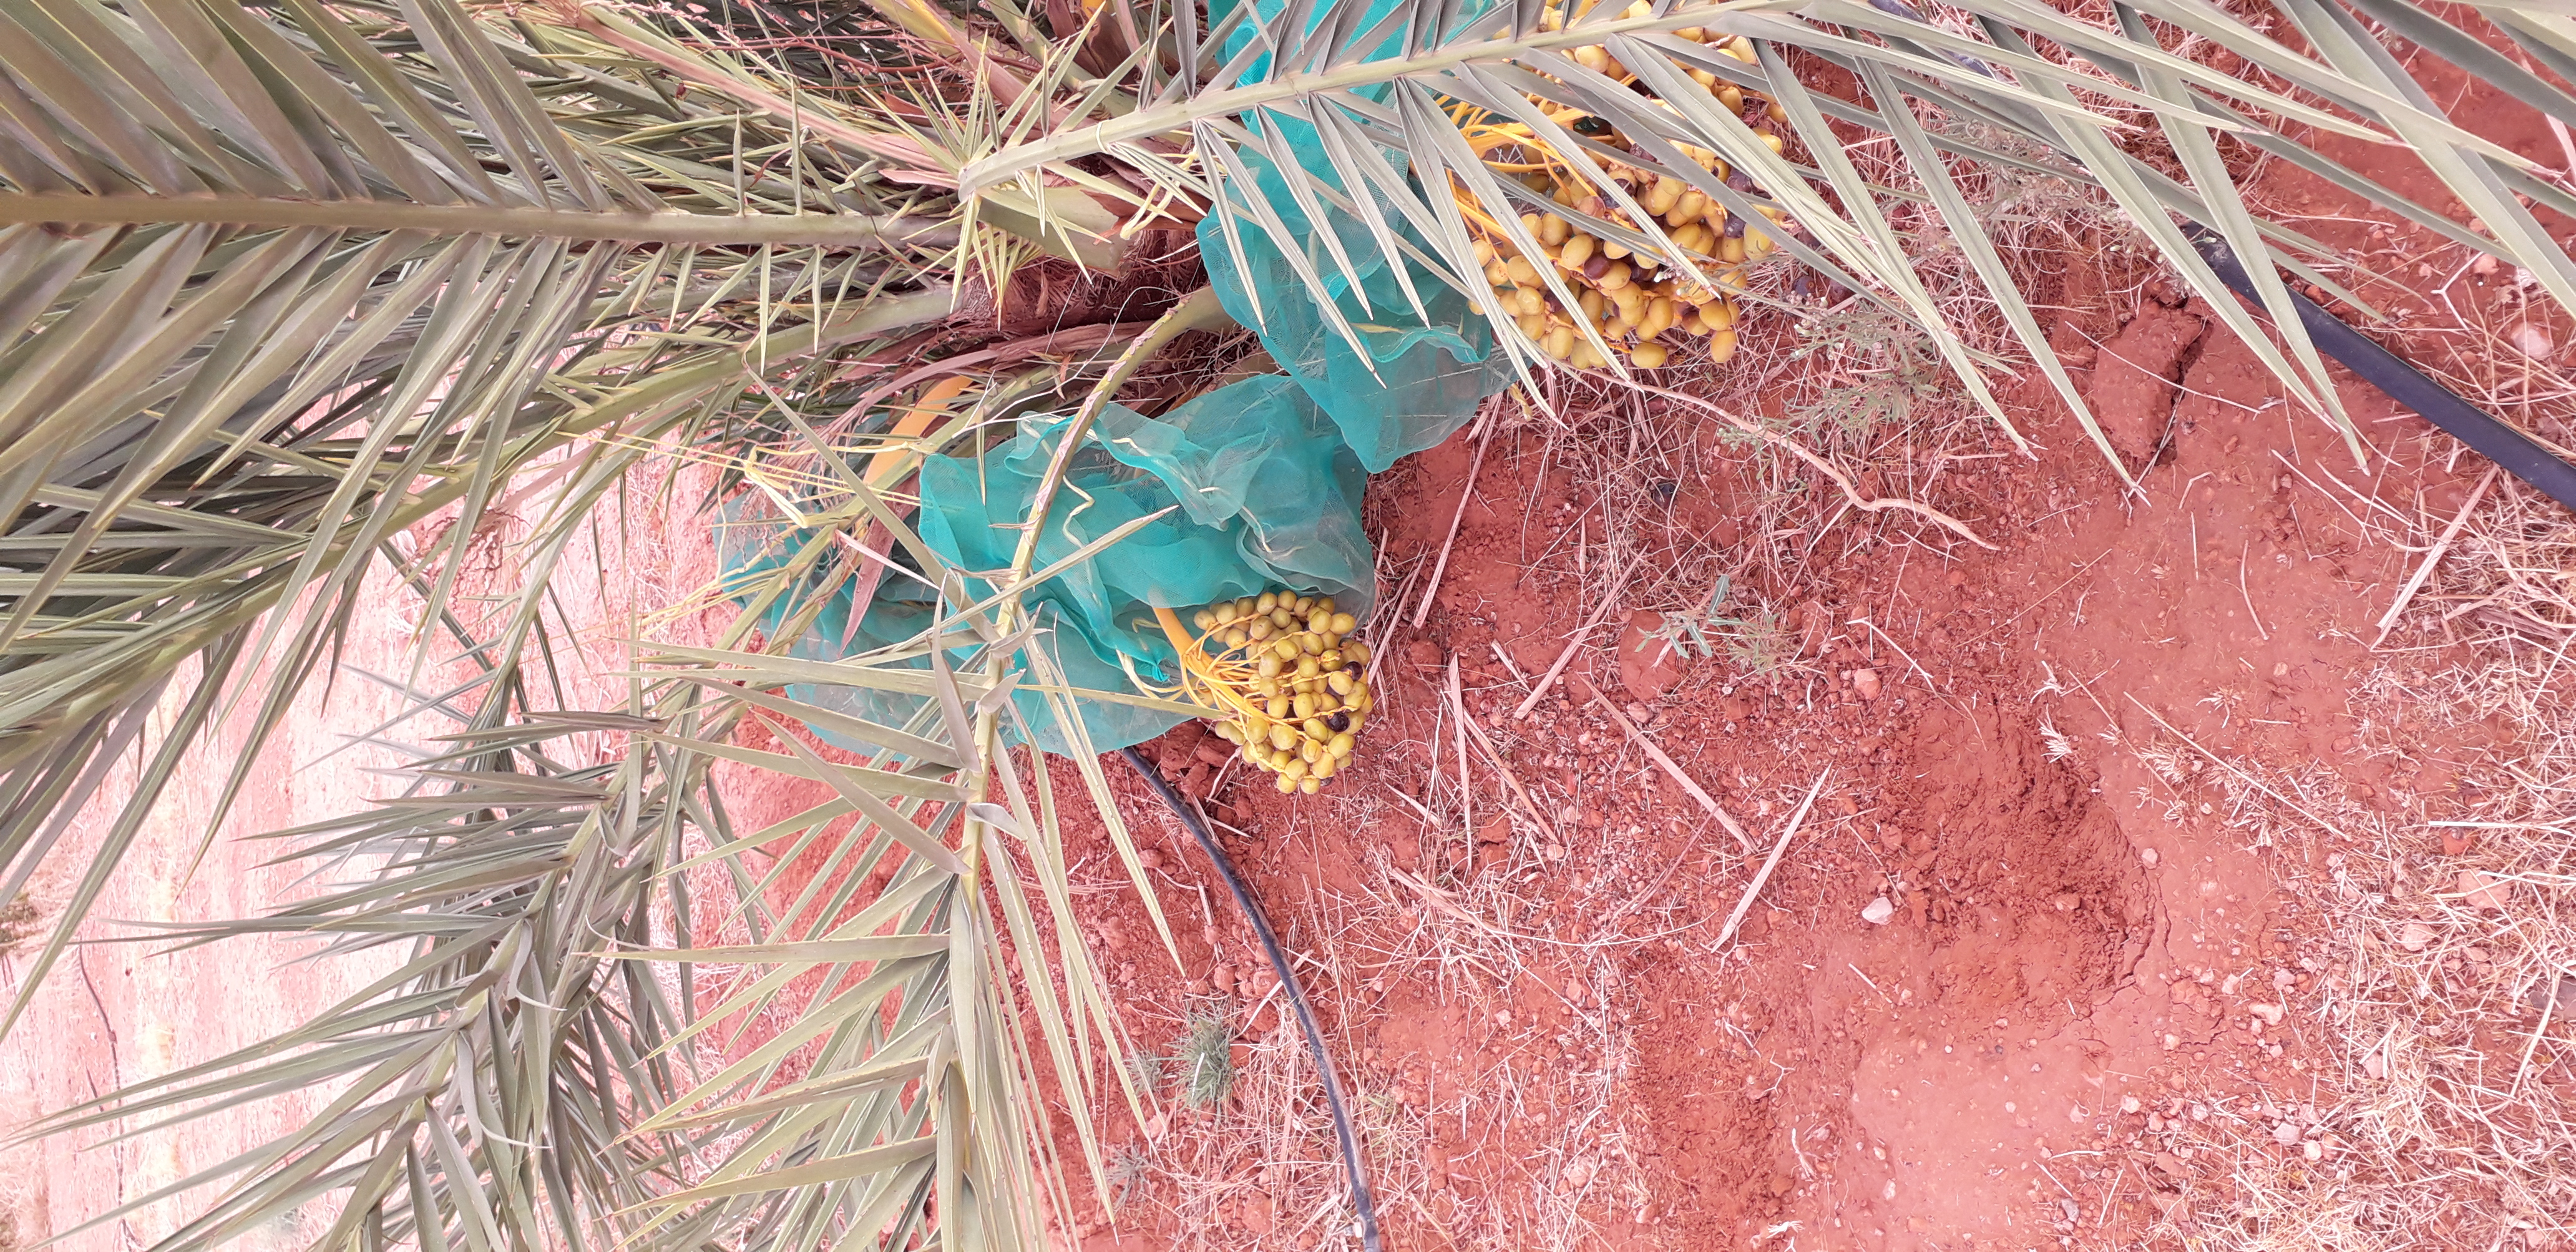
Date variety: kholt